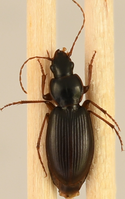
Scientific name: Synuchus impunctatus
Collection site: Bartlett Experimental Forest NEON (BART), plot BART_066